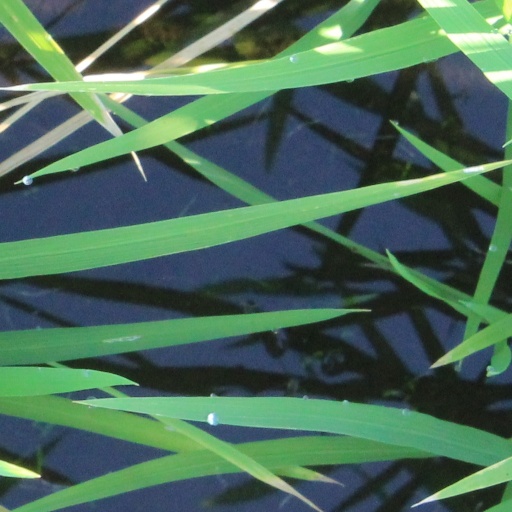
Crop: rice